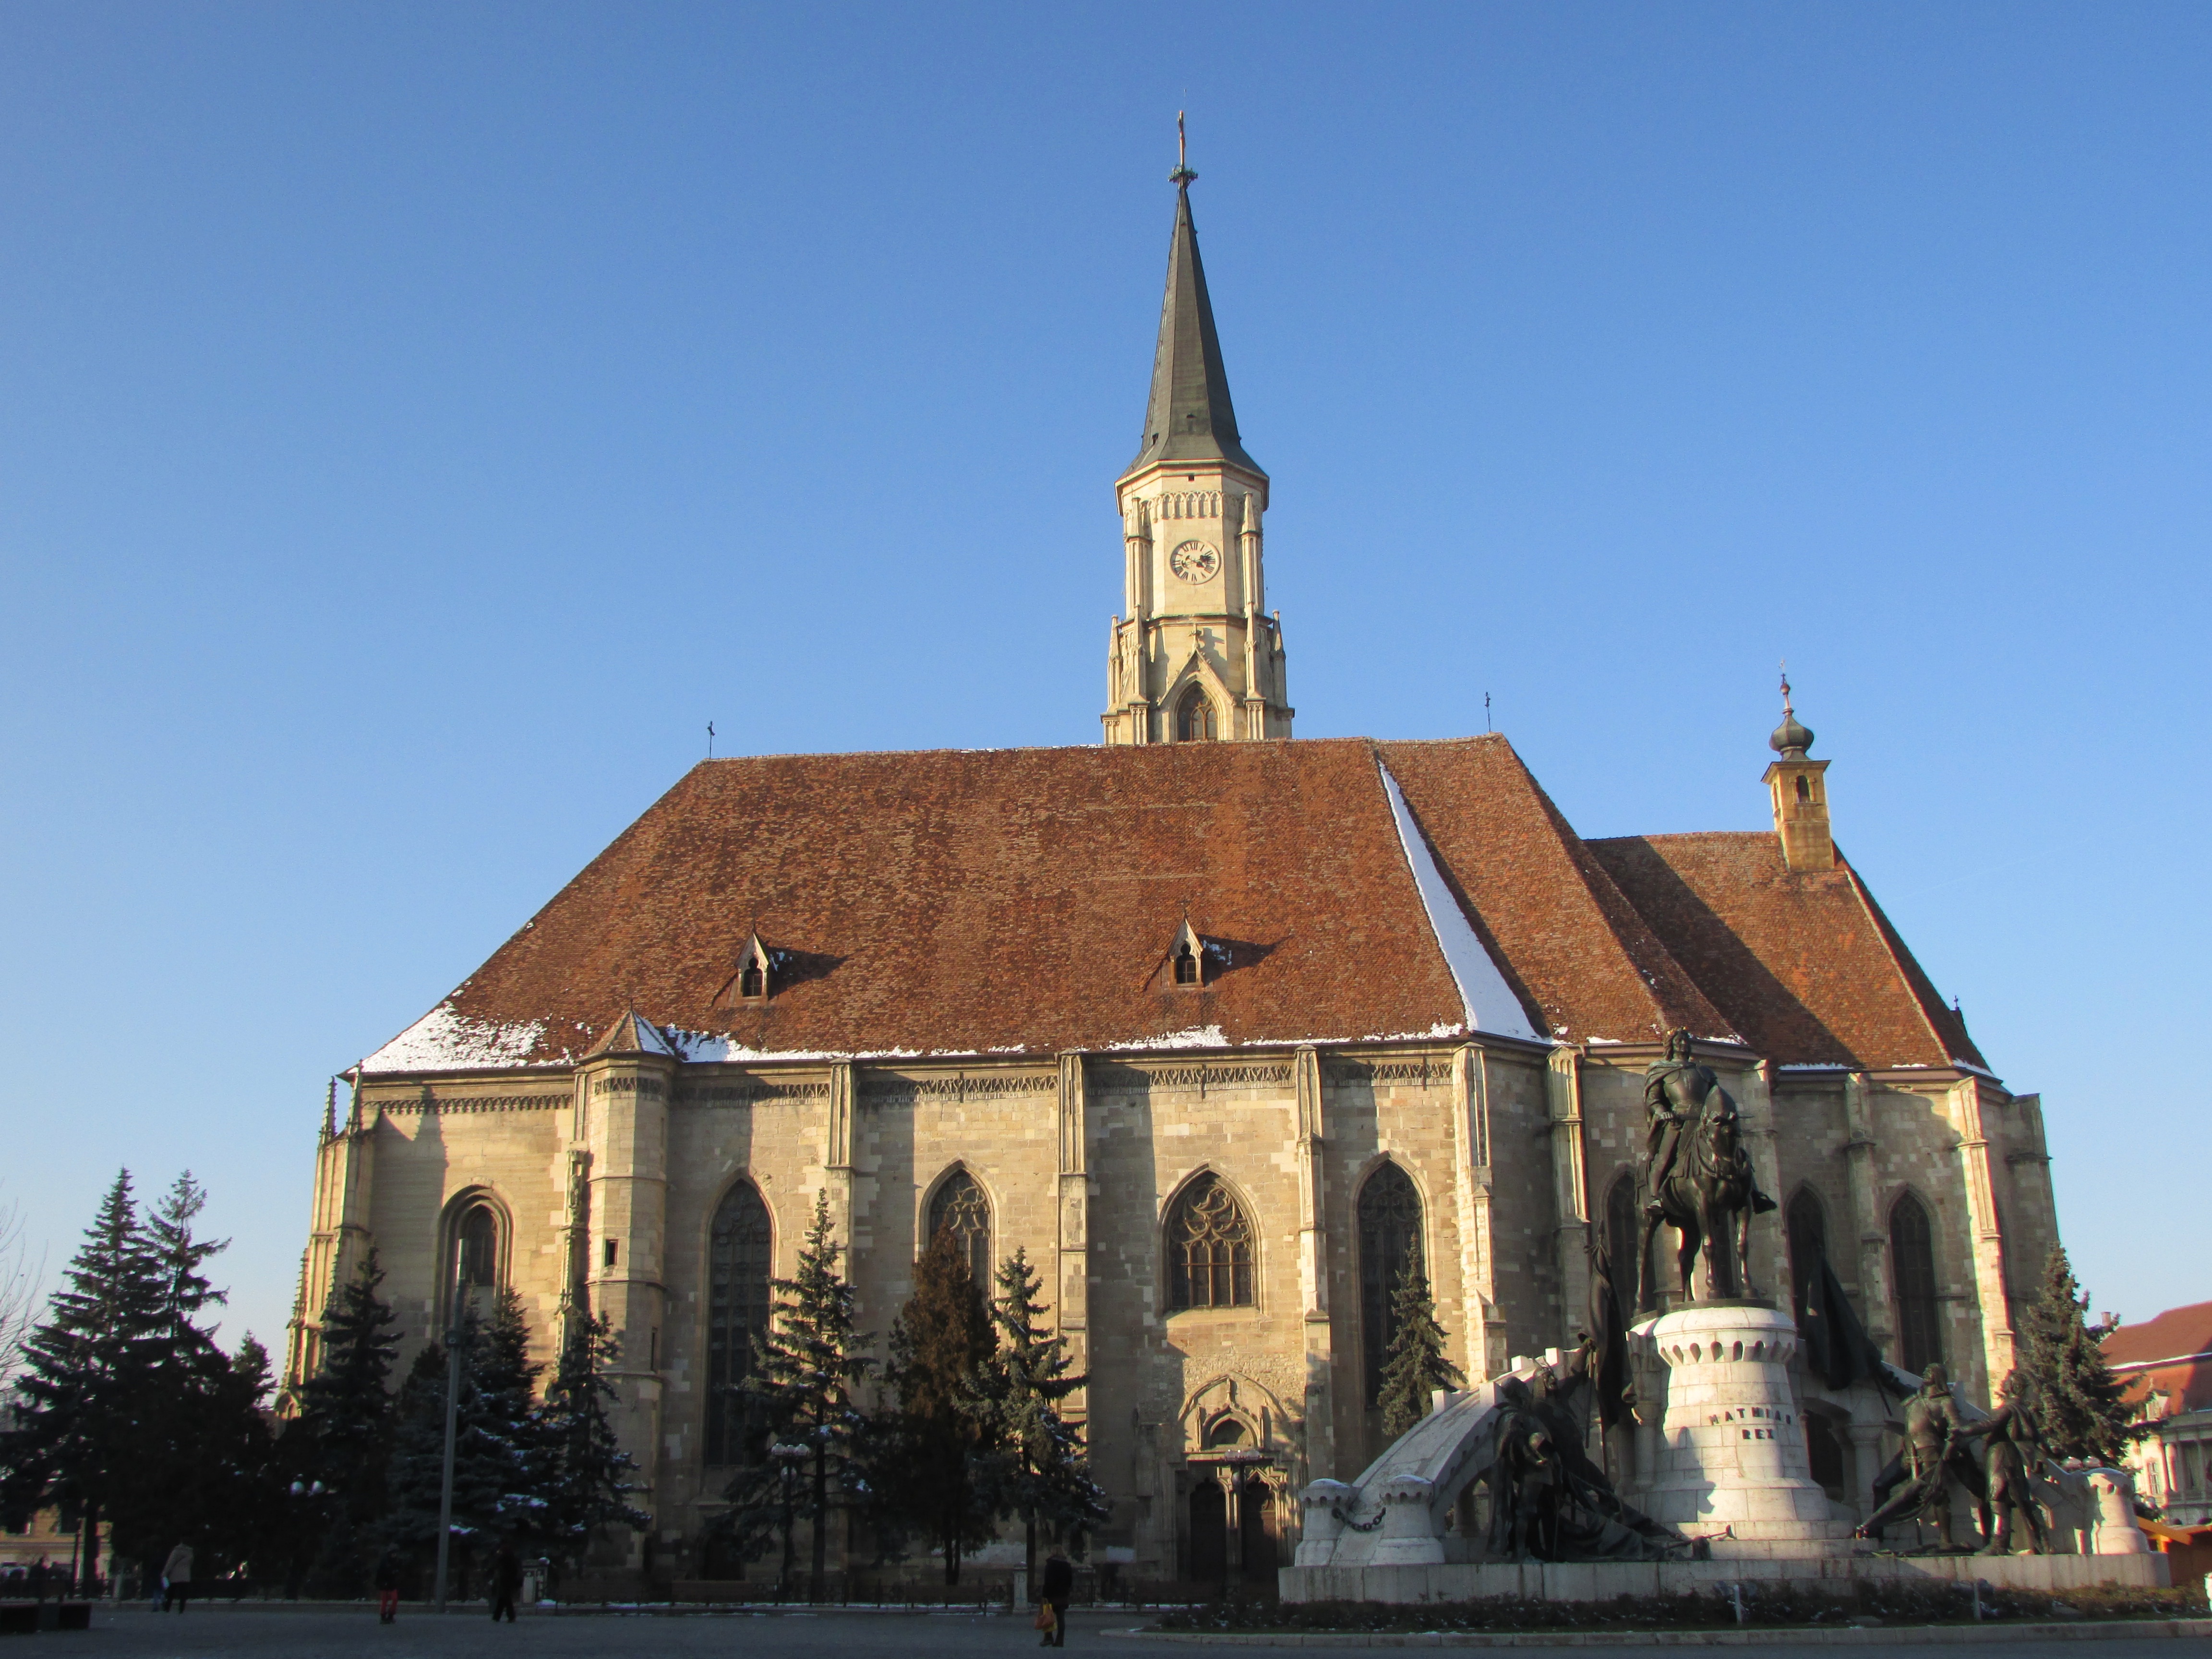
town, building, chateau, city, landmark, facade, church, cathedral, chapel, place of worship, old town, buildings, spire, steeple, monastery, basilica, romania, transylvania, historic site, cluj napoca